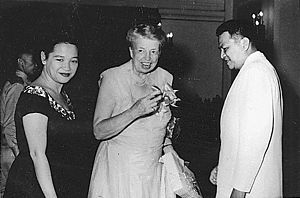
Ramon Magsaysay / Liv
Præsident og fru Magsaysay med Eleanor Roosevelt
Ramon del Fierro Magsaysay var Filippinernes præsident i 1953-57.